Japanese sword

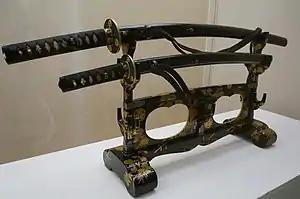
"Daishō" for formal attire with black scabbard, hilt winding thread and white ray skin hilt, which were regulated by the Tokugawa Shogunate. "Daishō" owned by Uesugi clan. Late Edo period.

The Sōshū school is a school that originated in Sagami Province, corresponding to present-day Kanagawa Prefecture. Sagami Province was the political center of Japan where the Kamakura shogunate was established in the Kamakura period. At the end of the 13th century, the Kamakura shogunate invited swordsmiths from Yamashiro school and Bizen school, and swordsmiths began to gather. Shintōgo Kunimitsu forged experimental swords by combining the forging technology of Yamashiro school and Bizen school. Masamune, who learned from Shintōgo Kunimitsu, became the greatest swordsmith in Japan. From the lessons of the Mongol invasion of Japan, they revolutionized the forging process to make stronger swords. Although this forging method is not fully understood to date, one of the elements is heating at higher temperatures and rapid cooling. Their revolution influenced other schools to make the highest quality swords, but this technique was lost before the Azuchi–Momoyama period ("Shintō" period). The Sōshū school declined after the fall of the Kamakura shogunate. Their swords are often characterized by a shallow curve, a wide blade to the back, and a thin cross-section. There are irregular fingerprint-like patterns on the surface of the blade, the "hamon" has a pattern of undulations with continuous roundness, and the grains at the boundary of the "hamon" are large.